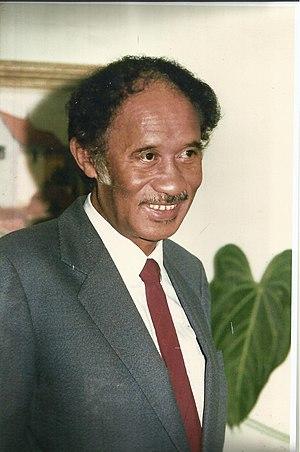
Photo 2 de LXM Andrianarahinjaka
La région malgache du Betsileo possède ses propres genres littéraires à majorité orale.
Lucien Xavier Michel-Andrianarahinjaka, né le 30 décembre 1929 à Fianarantsoa dans l'île de Madagascar, mort le 11 novembre 1997, est un poète, écrivain et homme politique malgache. Il est notamment député, et président de l'Assemblée nationale malgache pendant quatorze ans, de 1977 à 1991. Il est également connu comme écrivain d'expression française, pour sa poésie et pour ses travaux sur la transmission de la culture par la tradition orale chez les Betsileos.